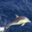
Label: dolphin